Ed Orgeron

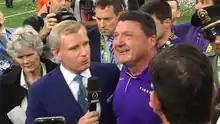
Orgeron during a post game interview with ESPN's Tom Rinaldi immediately after winning the 2020 College Football Playoff National Championship

On January 14, 2015, Orgeron was hired as the defensive line coach at Louisiana State University (LSU).